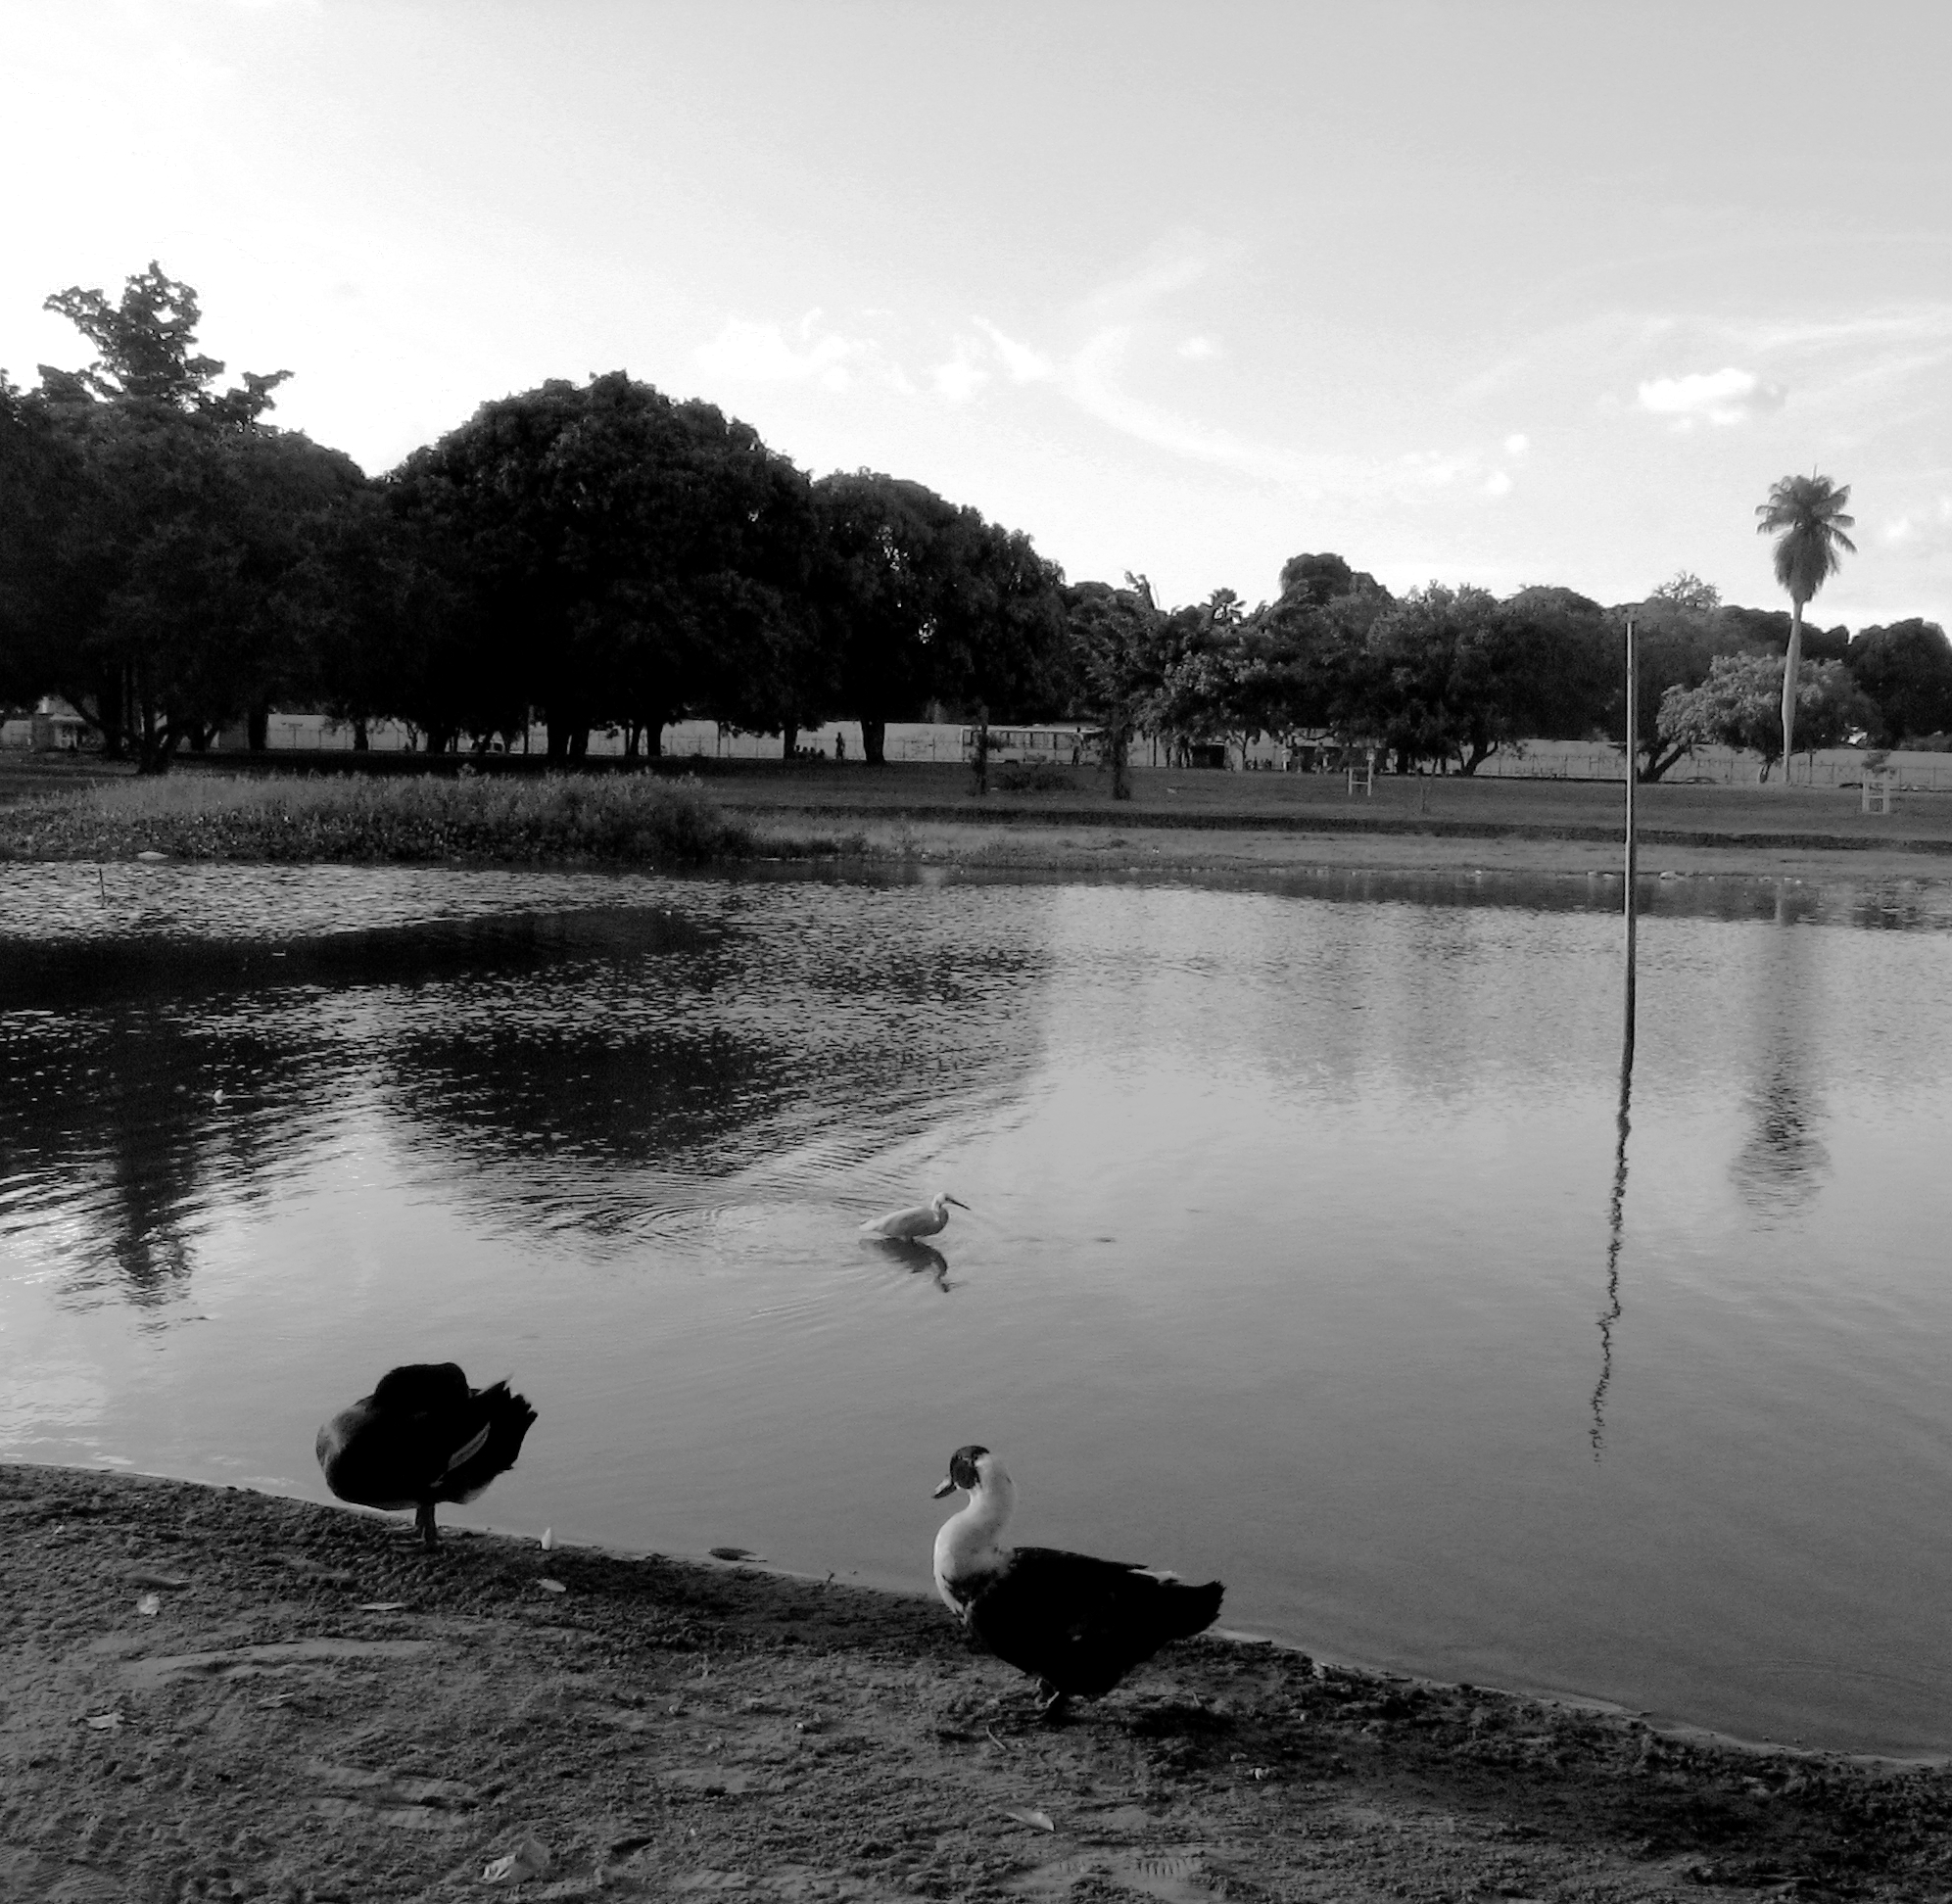
tree, water, nature, black and white, morning, lake, river, reflection, black, monochrome, bw, duck, ducks, lago, waterfowl, water bird, pato, patos, ufpe, laguinho, monochrome photography, ducks geese and swans